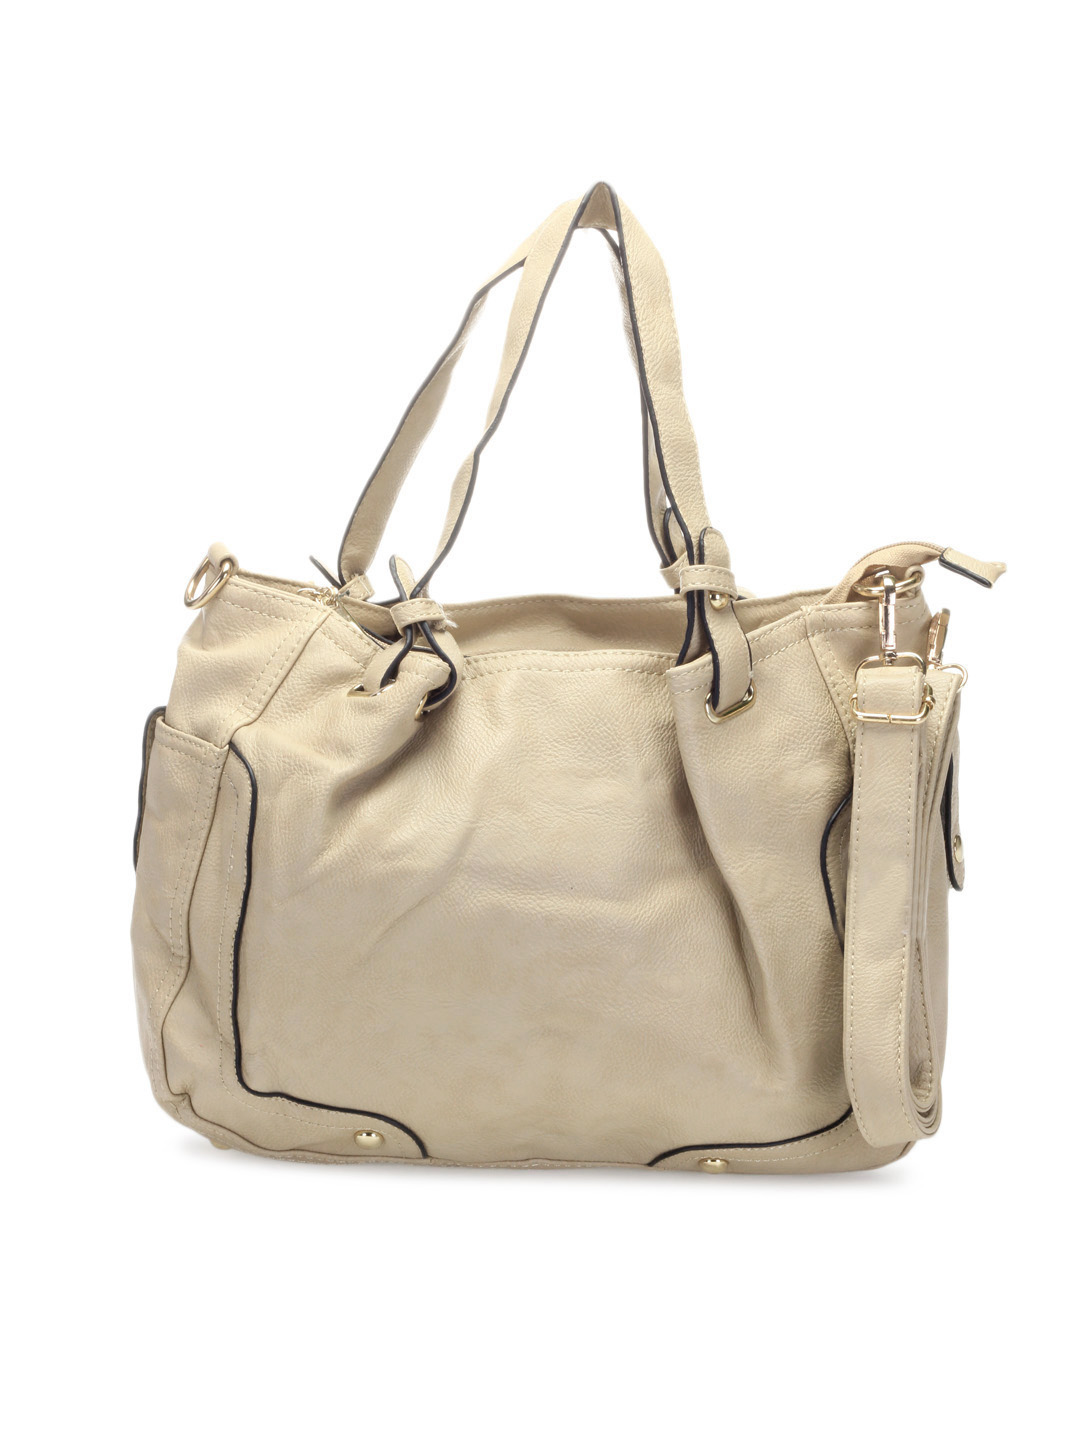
Kiara Women Beige Handbag
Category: Accessories / Bags / Handbags
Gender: Women
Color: Beige
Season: Summer 2012
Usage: Casual